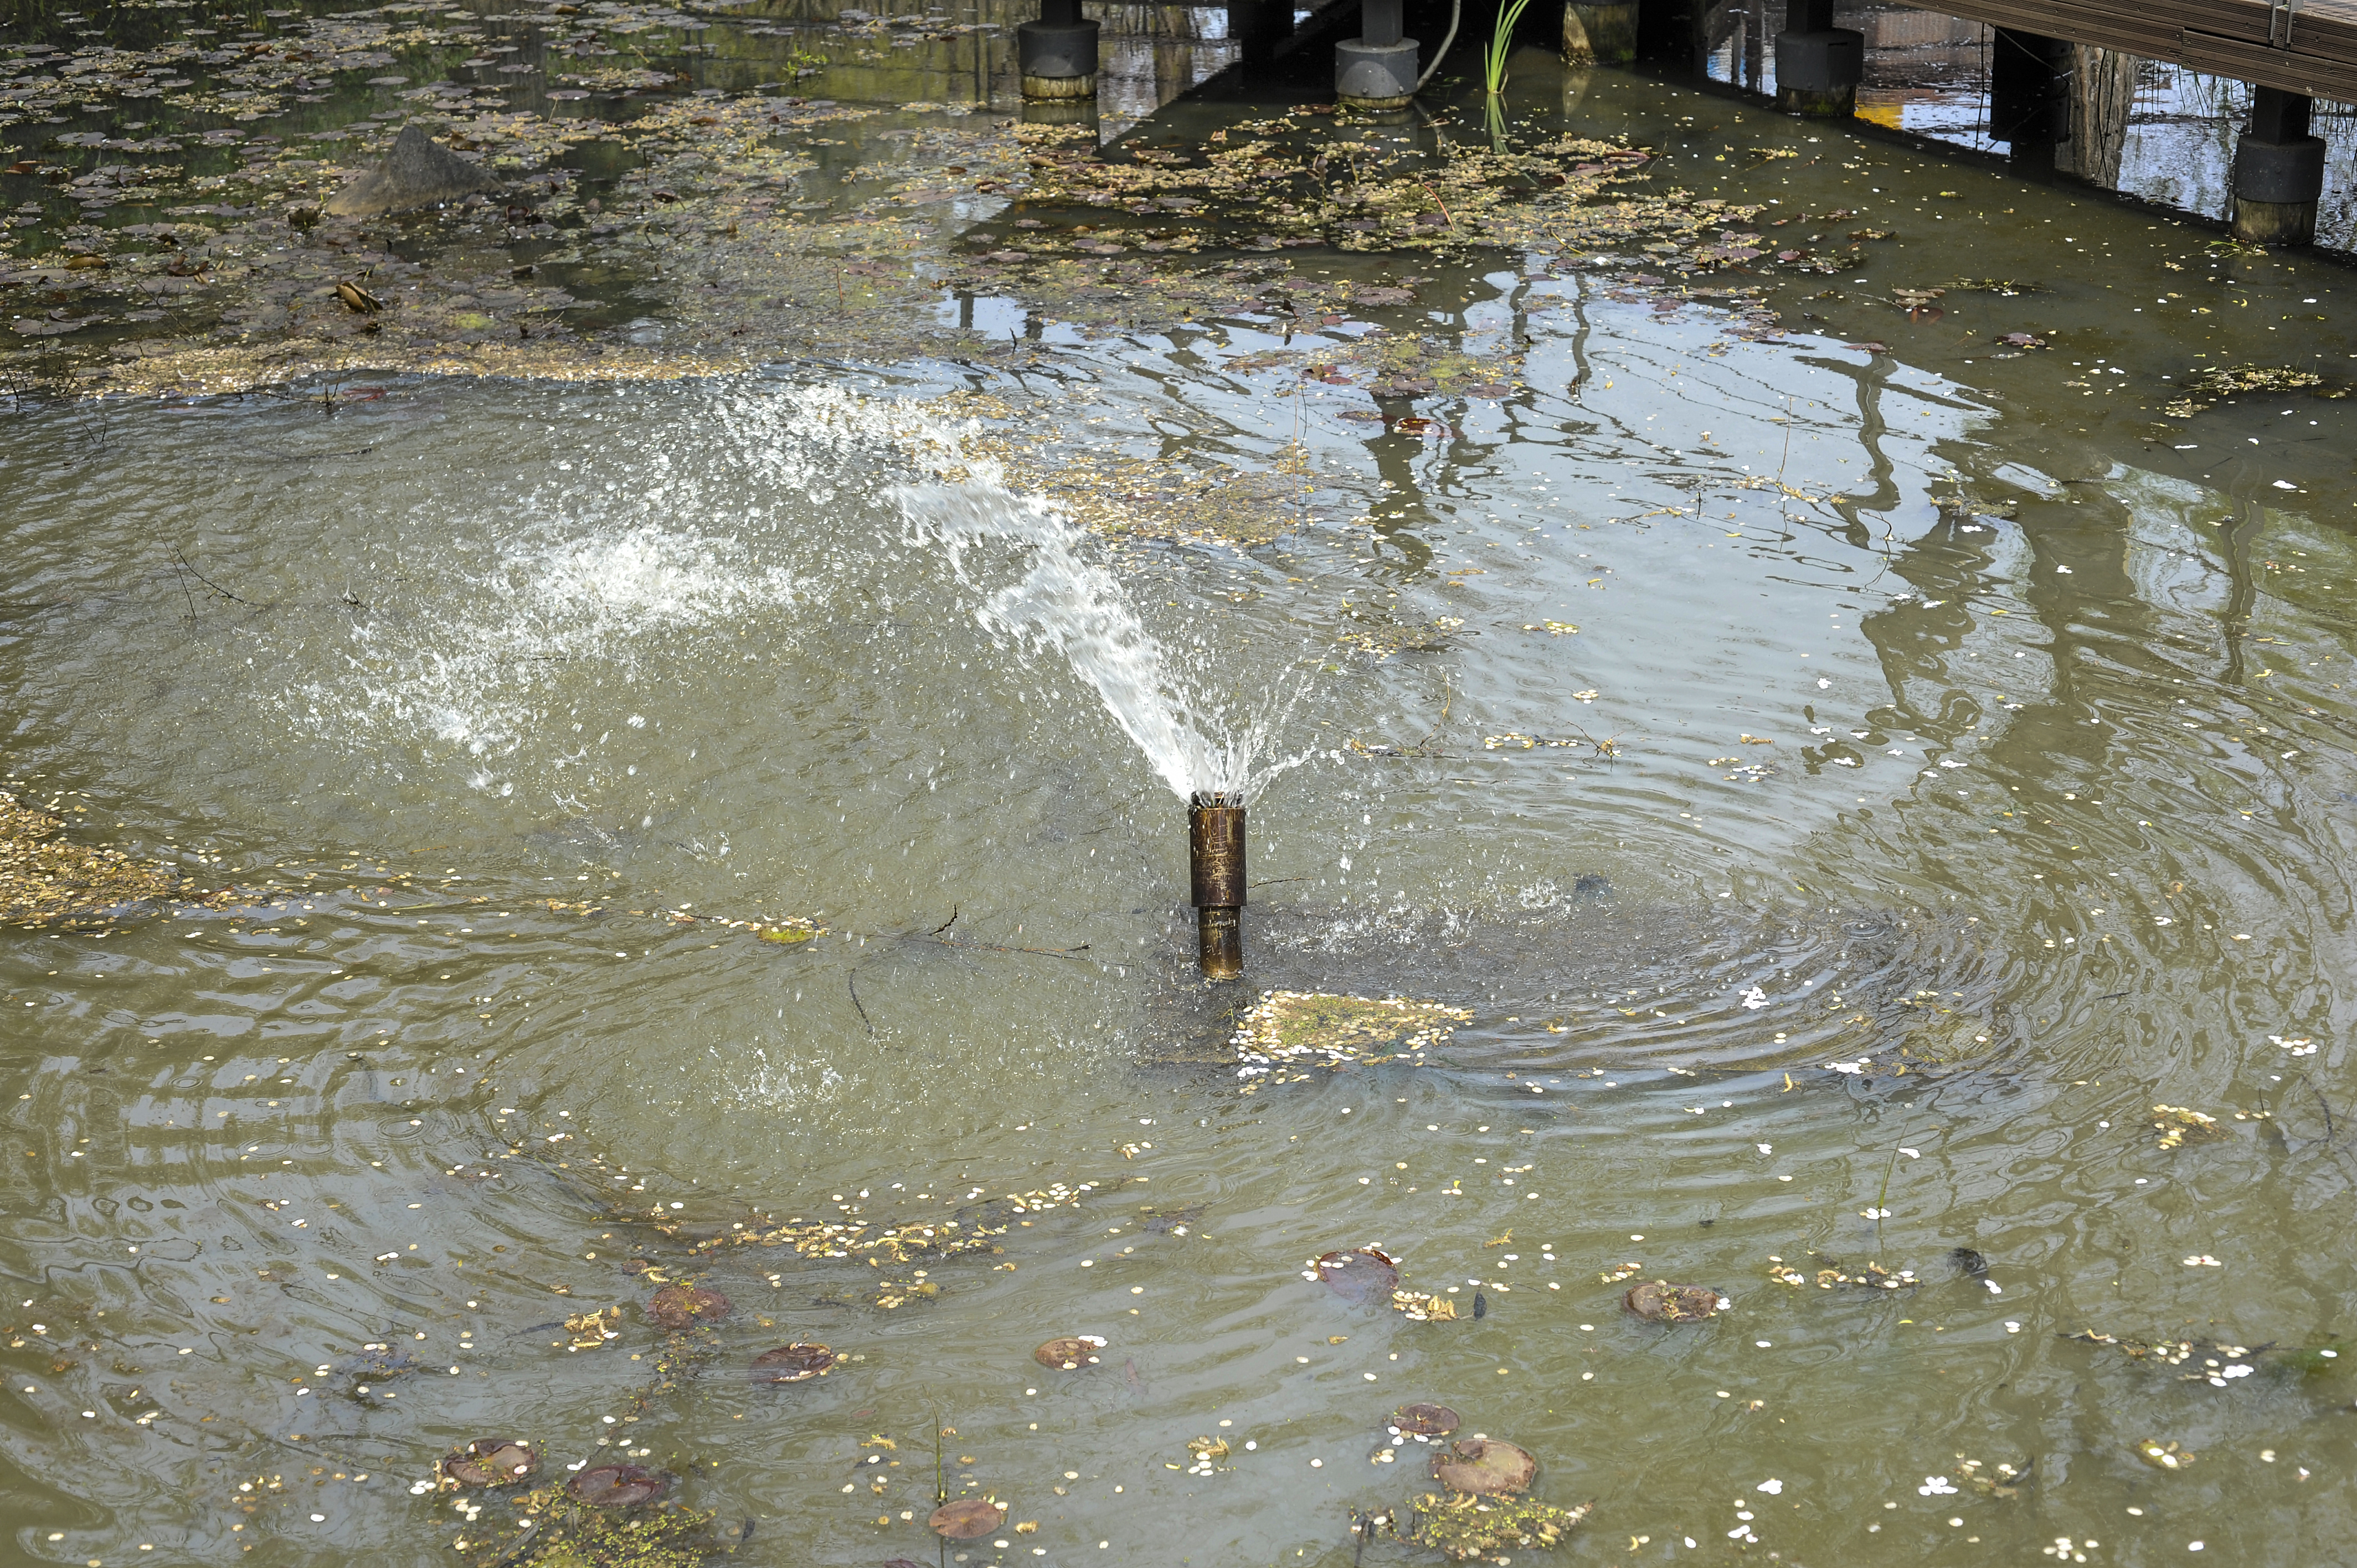
wetland, park, water, water resources, watercourse, tree, river, pond, reflection